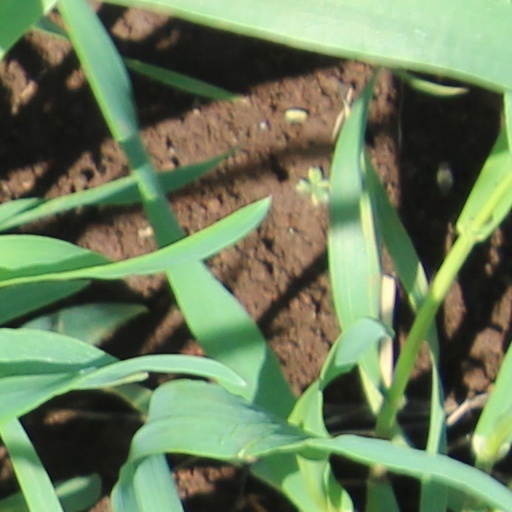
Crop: wheat